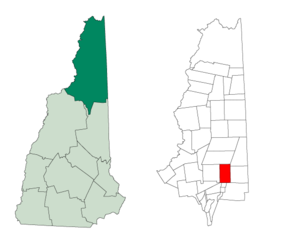
Gorham est une ville de l'État du New Hampshire, aux États-Unis, peuplée au dernier recensement de 2 848 habitants. Elle est située sur les bords du fleuve Androscoggin, dans le comté de Coos.